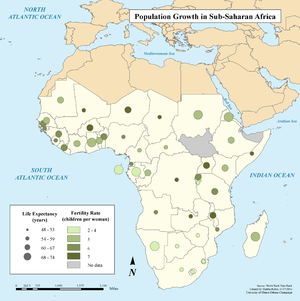
L'Afrique subsaharienne est l'étendue du continent africain au sud du Sahara, séparée écologiquement des pays du nord par le climat rude du plus vaste désert chaud du monde.